André Hoffmann (footballer)

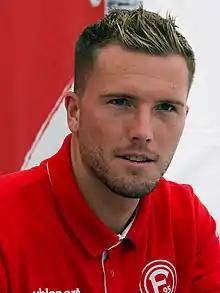
Hoffmann with Fortuna Düsseldorf in 2019

André Hoffmann (born 28 February 1993) is a German footballer who plays as a defensive midfielder or central defender.